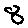
Label: 8